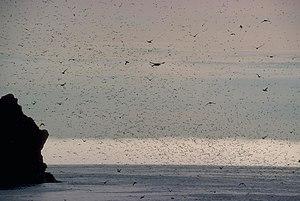
Le Fulmar boréal, aussi appelé Pétrel fulmar et fulmar glacial, est une espèce d'oiseau marin appartenant à la famille des Procellariidae. Il est caractéristique des eaux froides de l'hémisphère Nord et est résolument hauturier en dehors de la saison de reproduction. Au cours du XXᵉ siècle, il a connu une forte croissance de ses populations accompagnée d'une spectaculaire extension de son aire de distribution, essentiellement vers le sud.